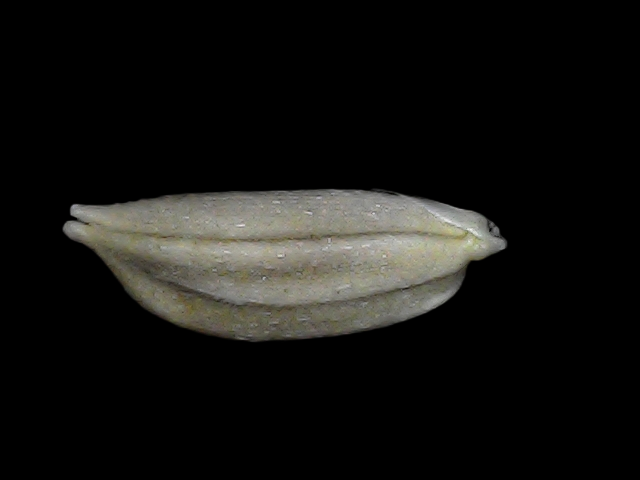
Rice variety: Bd34